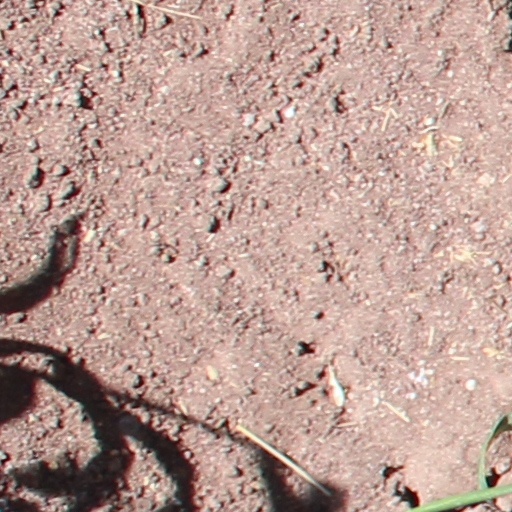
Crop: wheat